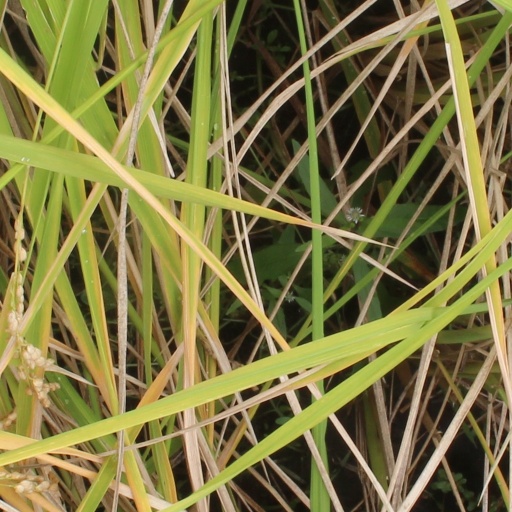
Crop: rice